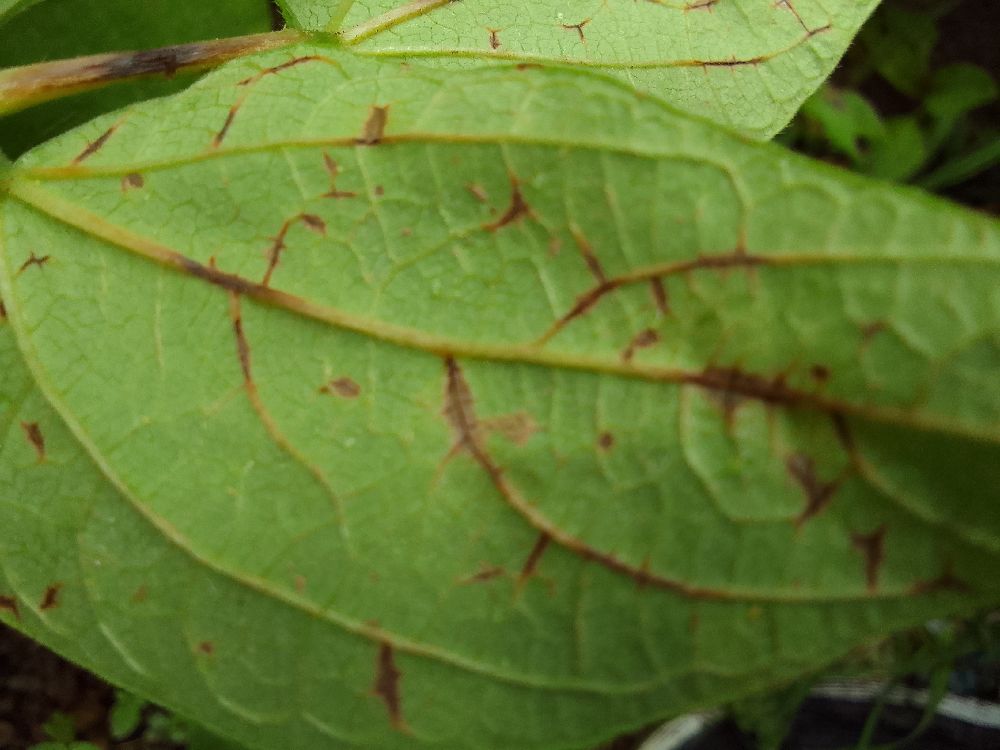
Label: anthracnose